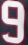
Number: 9